Jerry Harrison

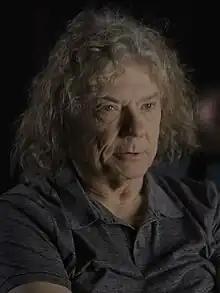
Harrison in 2023

Jeremiah Griffin Harrison (born February 21, 1949) is an American musician, songwriter, producer, and entrepreneur. He began his professional music career as a member of the band the Modern Lovers, before becoming keyboardist and guitarist for the new wave group Talking Heads. In 2002, Harrison was inducted into the Rock and Roll Hall of Fame as a member of Talking Heads.